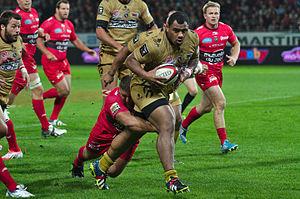
Le Rugby club toulonnais est un club de rugby à XV français fondé 3 juin 1908 et basé à Toulon et actuellement présidé par Bernard Lemaître. L'équipe première, entraînée par Patrice Collazo, évolue en Top 14 depuis 2008 et dispute selon les années la Coupe d'Europe ou le Challenge européen.
Le Rugby club toulonnais est un club de rugby à XV français fondé 3 juin 1908 et basé à Toulon et actuellement présidé par Bernard Lemaître. L'équipe première, entraînée par Patrice Collazo, évolue en Top 14 depuis 2008 et dispute selon les années la Coupe d'Europe ou le Challenge européen.